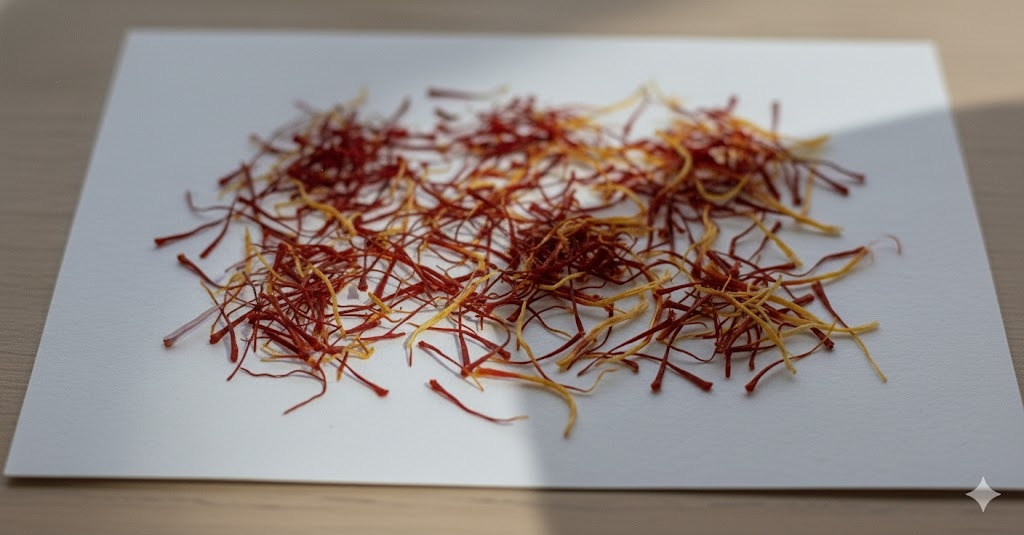
Saffron quality class: lacha